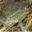
Label: frog